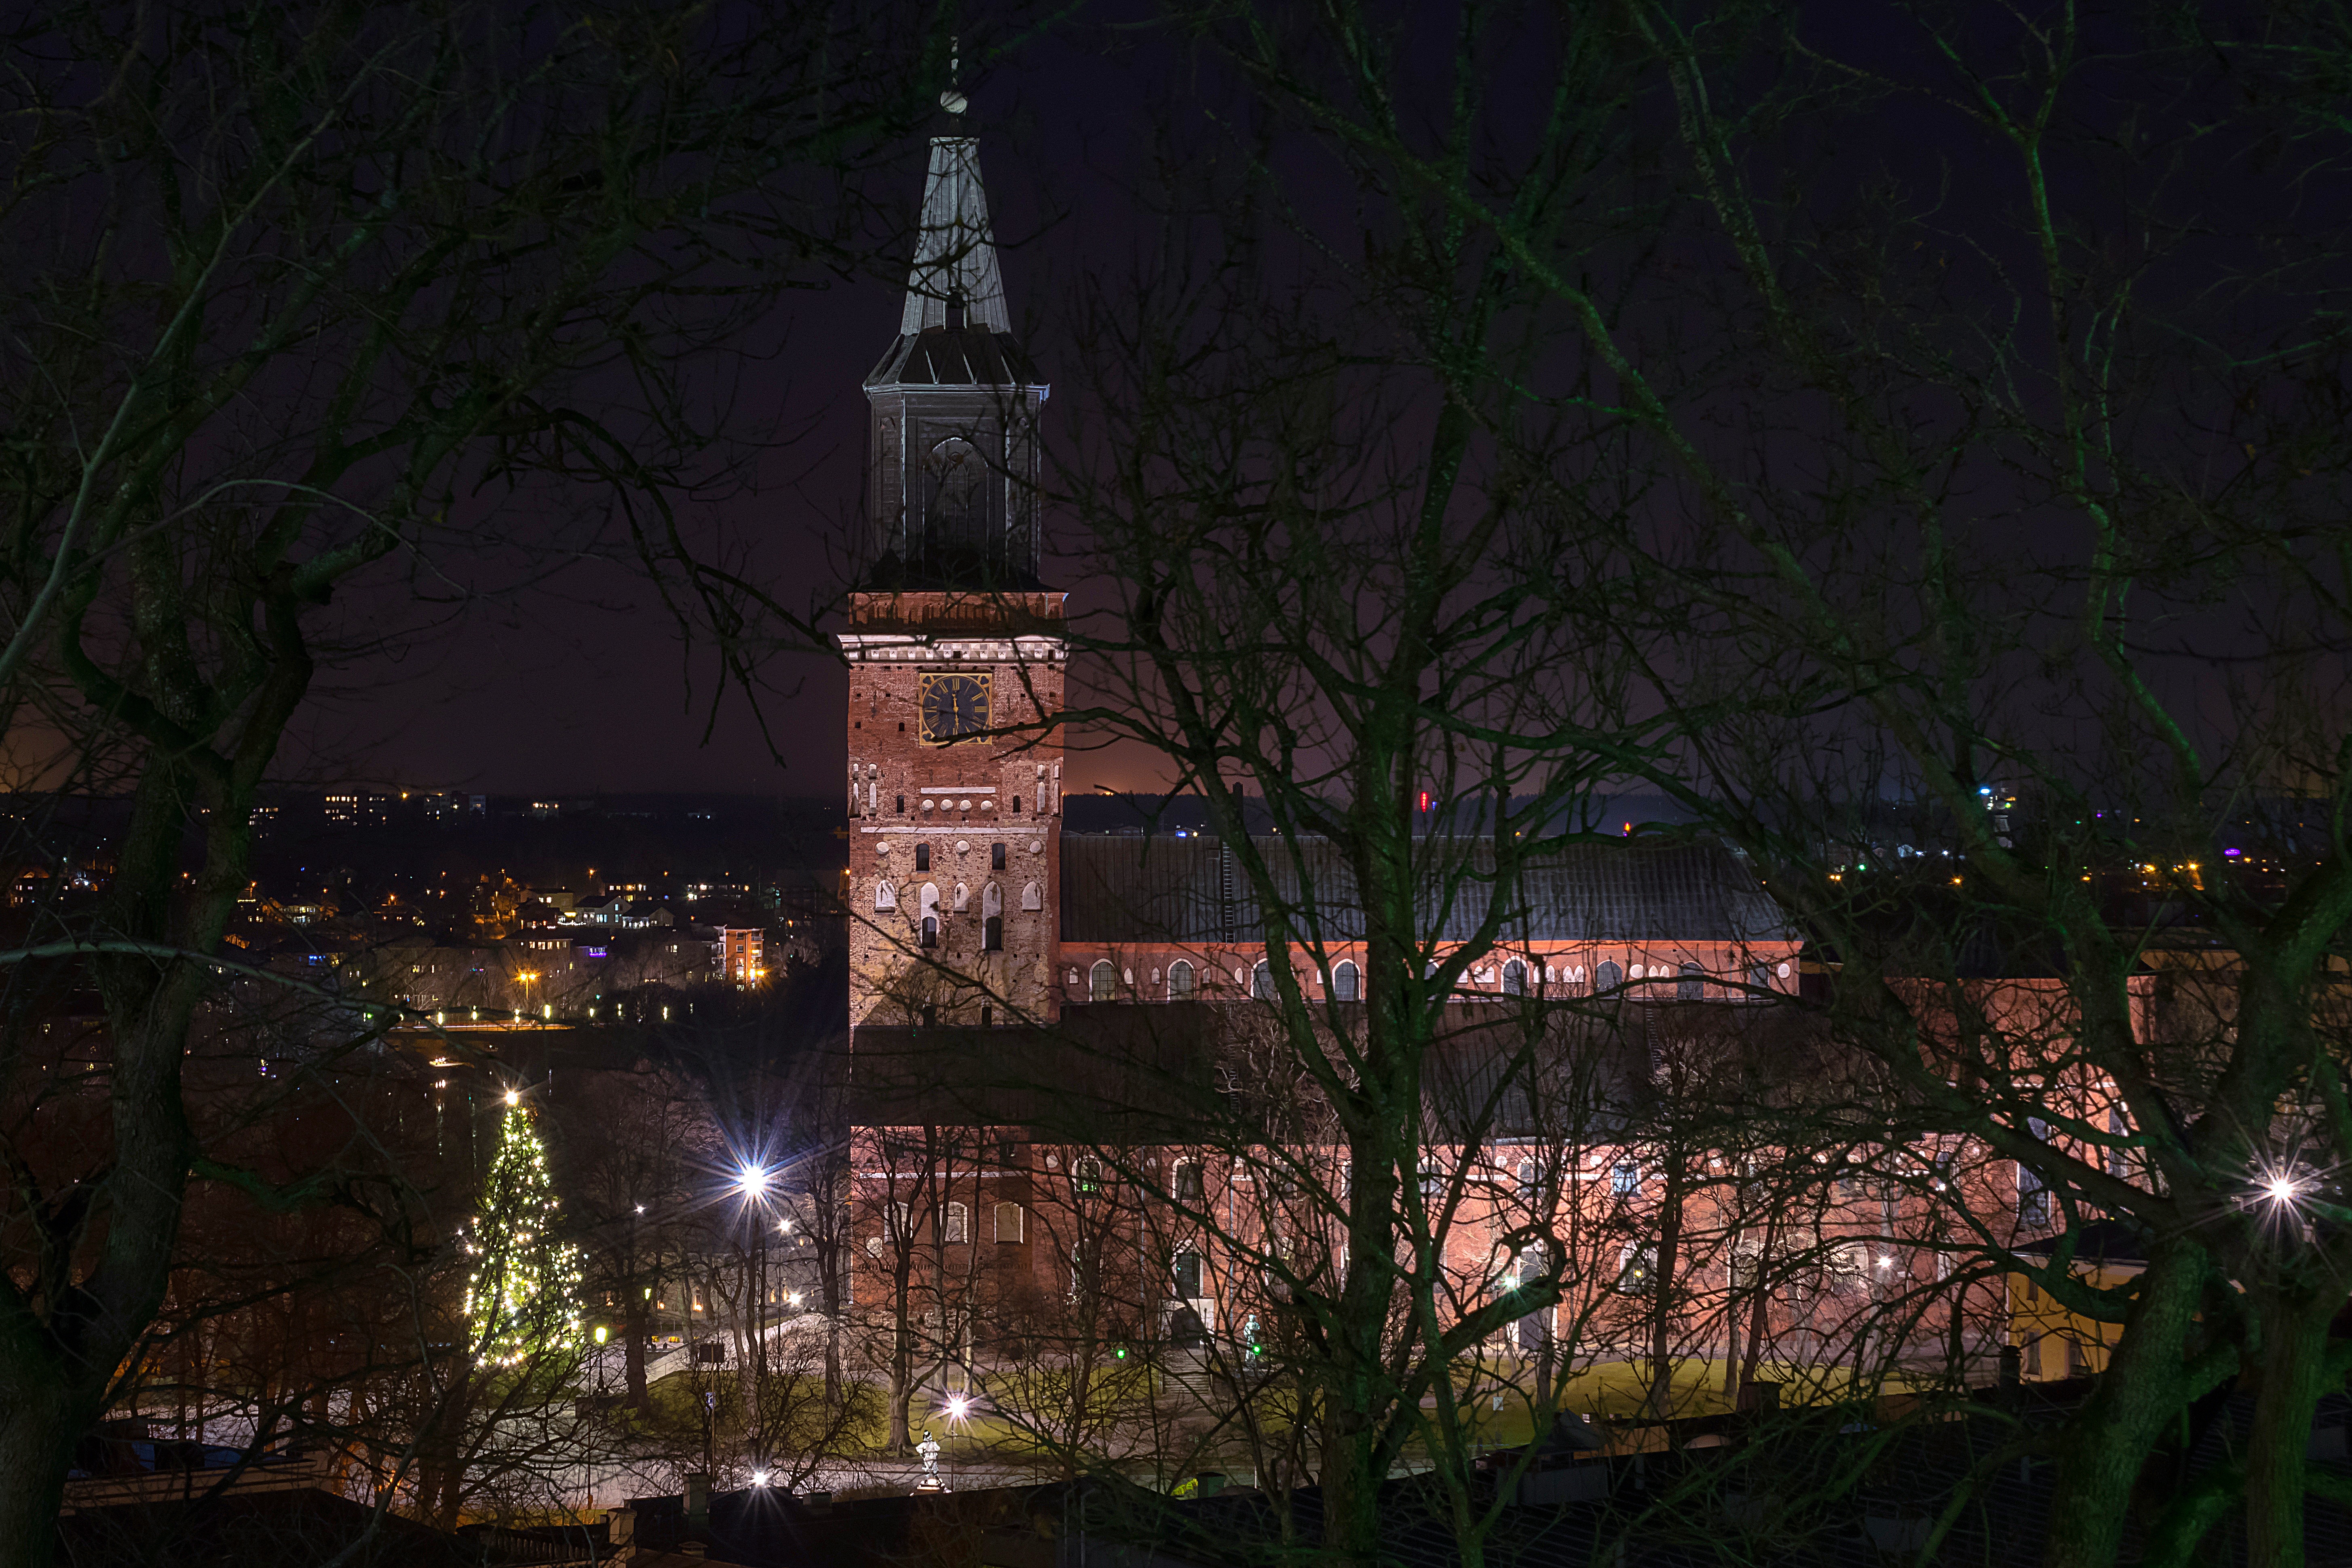
tree, light, night, dusk, evening, reflection, tower, darkness, church, cathedral, lighting, lights, turku, six, turku cathedral